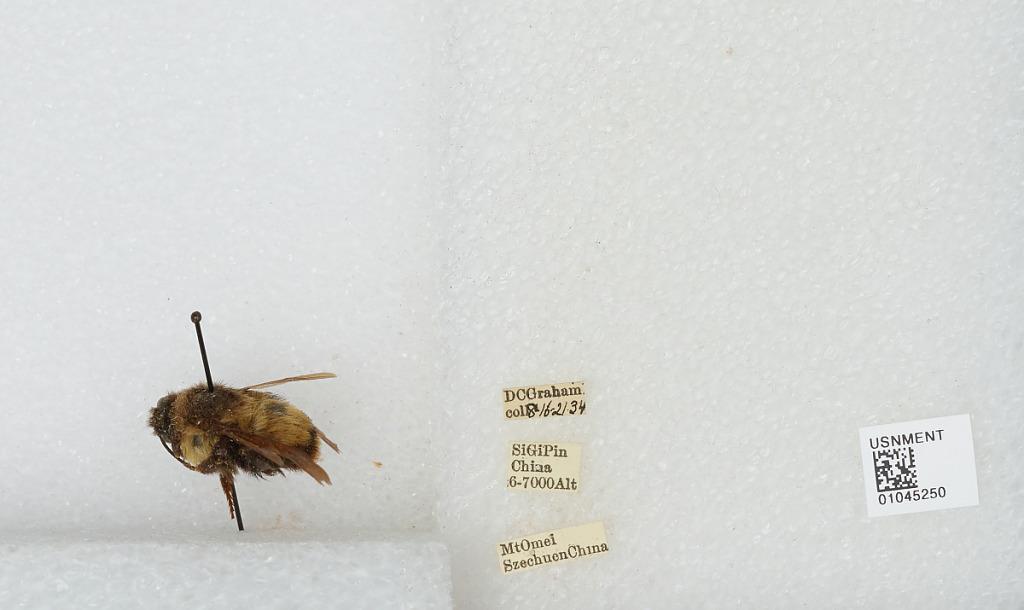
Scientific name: Bombus sp.
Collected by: D. Graham
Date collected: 1934-8-16
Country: China
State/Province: Sichuan
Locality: Si Gi Pin Mount Emei